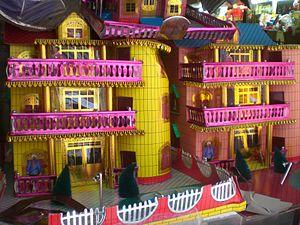
Les billets funéraires sont des imitations de billets de banque, aux montants souvent mirobolants, brûlés lors de rites funéraires de nombreux pays asiatiques afin de fournir aux défunts de l'argent pour l'au-delà.